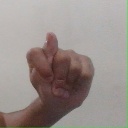
अक्षर: ट